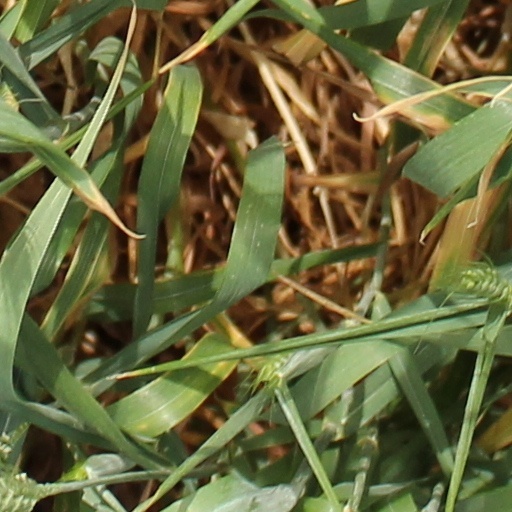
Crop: wheat